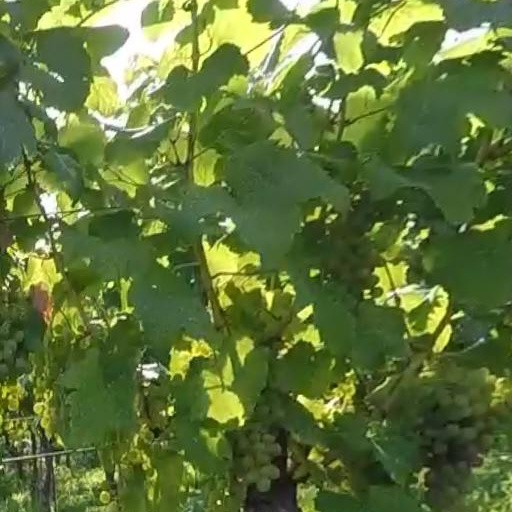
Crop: grape